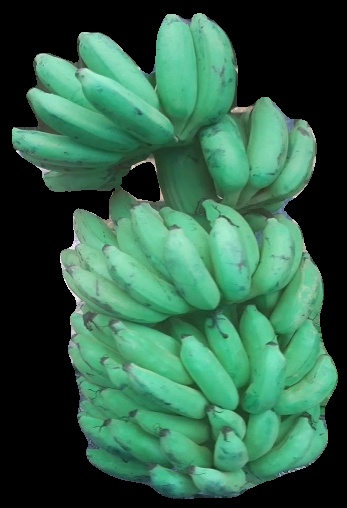
Variety: elakki-bale
Grade: grade2